Muteki Kanban Musume

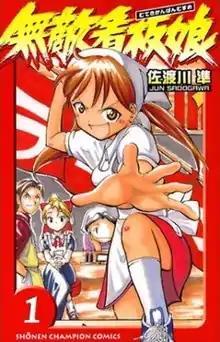
Cover of the first volume

is a Japanese manga series written and illustrated by Jun Sadogawa. It was serialized between May 2002 and February 2006 in Akita Shoten's "Weekly Shōnen Champion" and was collected in 17 volumes. A continuation titled "Muteki Kanban Musume N" was serialized in "Weekly Shōnen Champion" between March 2006 and April 2007 and was collected in five volumes. A 12-episode anime television series adaptation animated by Telecom Animation Film aired in Japan between July and September 2006. The original manga was licensed in North America as "Noodle Fighter Miki", and the anime was licensed in North America as "Ramen Fighter Miki". The series premiered on Toku in the United States in January 2016.